Bronson Pinchot

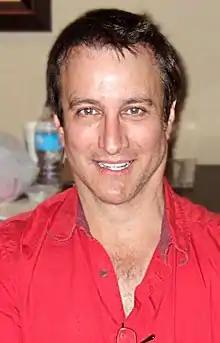
Pinchot in 2012

Bronson Alcott Pinchot (born May 20, 1959) is an American actor. He is best known for playing Balki Bartokomous on the ABC sitcom "Perfect Strangers" (1986–1993). He also performed in films, such as "Risky Business" (1983), "Beverly Hills Cop" (1984), "After Hours" (1985), "True Romance" (1993), "Beverly Hills Cop III" (1994), "Stephen King's The Langoliers" (1995), "It's My Party" (1996), "Courage Under Fire" (1996), "The First Wives Club" (1996) and "" (2024), and in television series, such as "", "Meego" and "Chilling Adventures of Sabrina". In 2012, he starred in his own reality series, "The Bronson Pinchot Project" on the DIY Network.